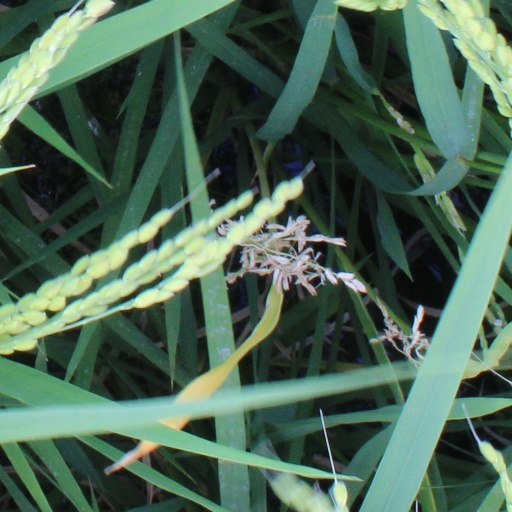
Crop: rice